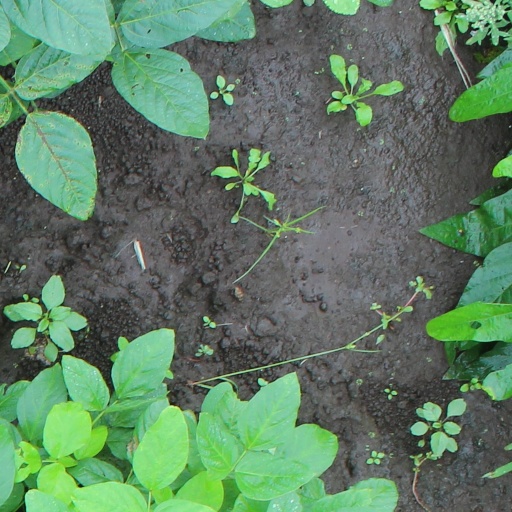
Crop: soybean